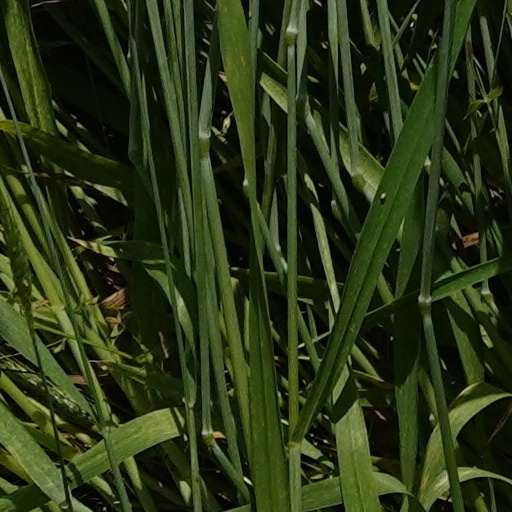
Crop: wheat